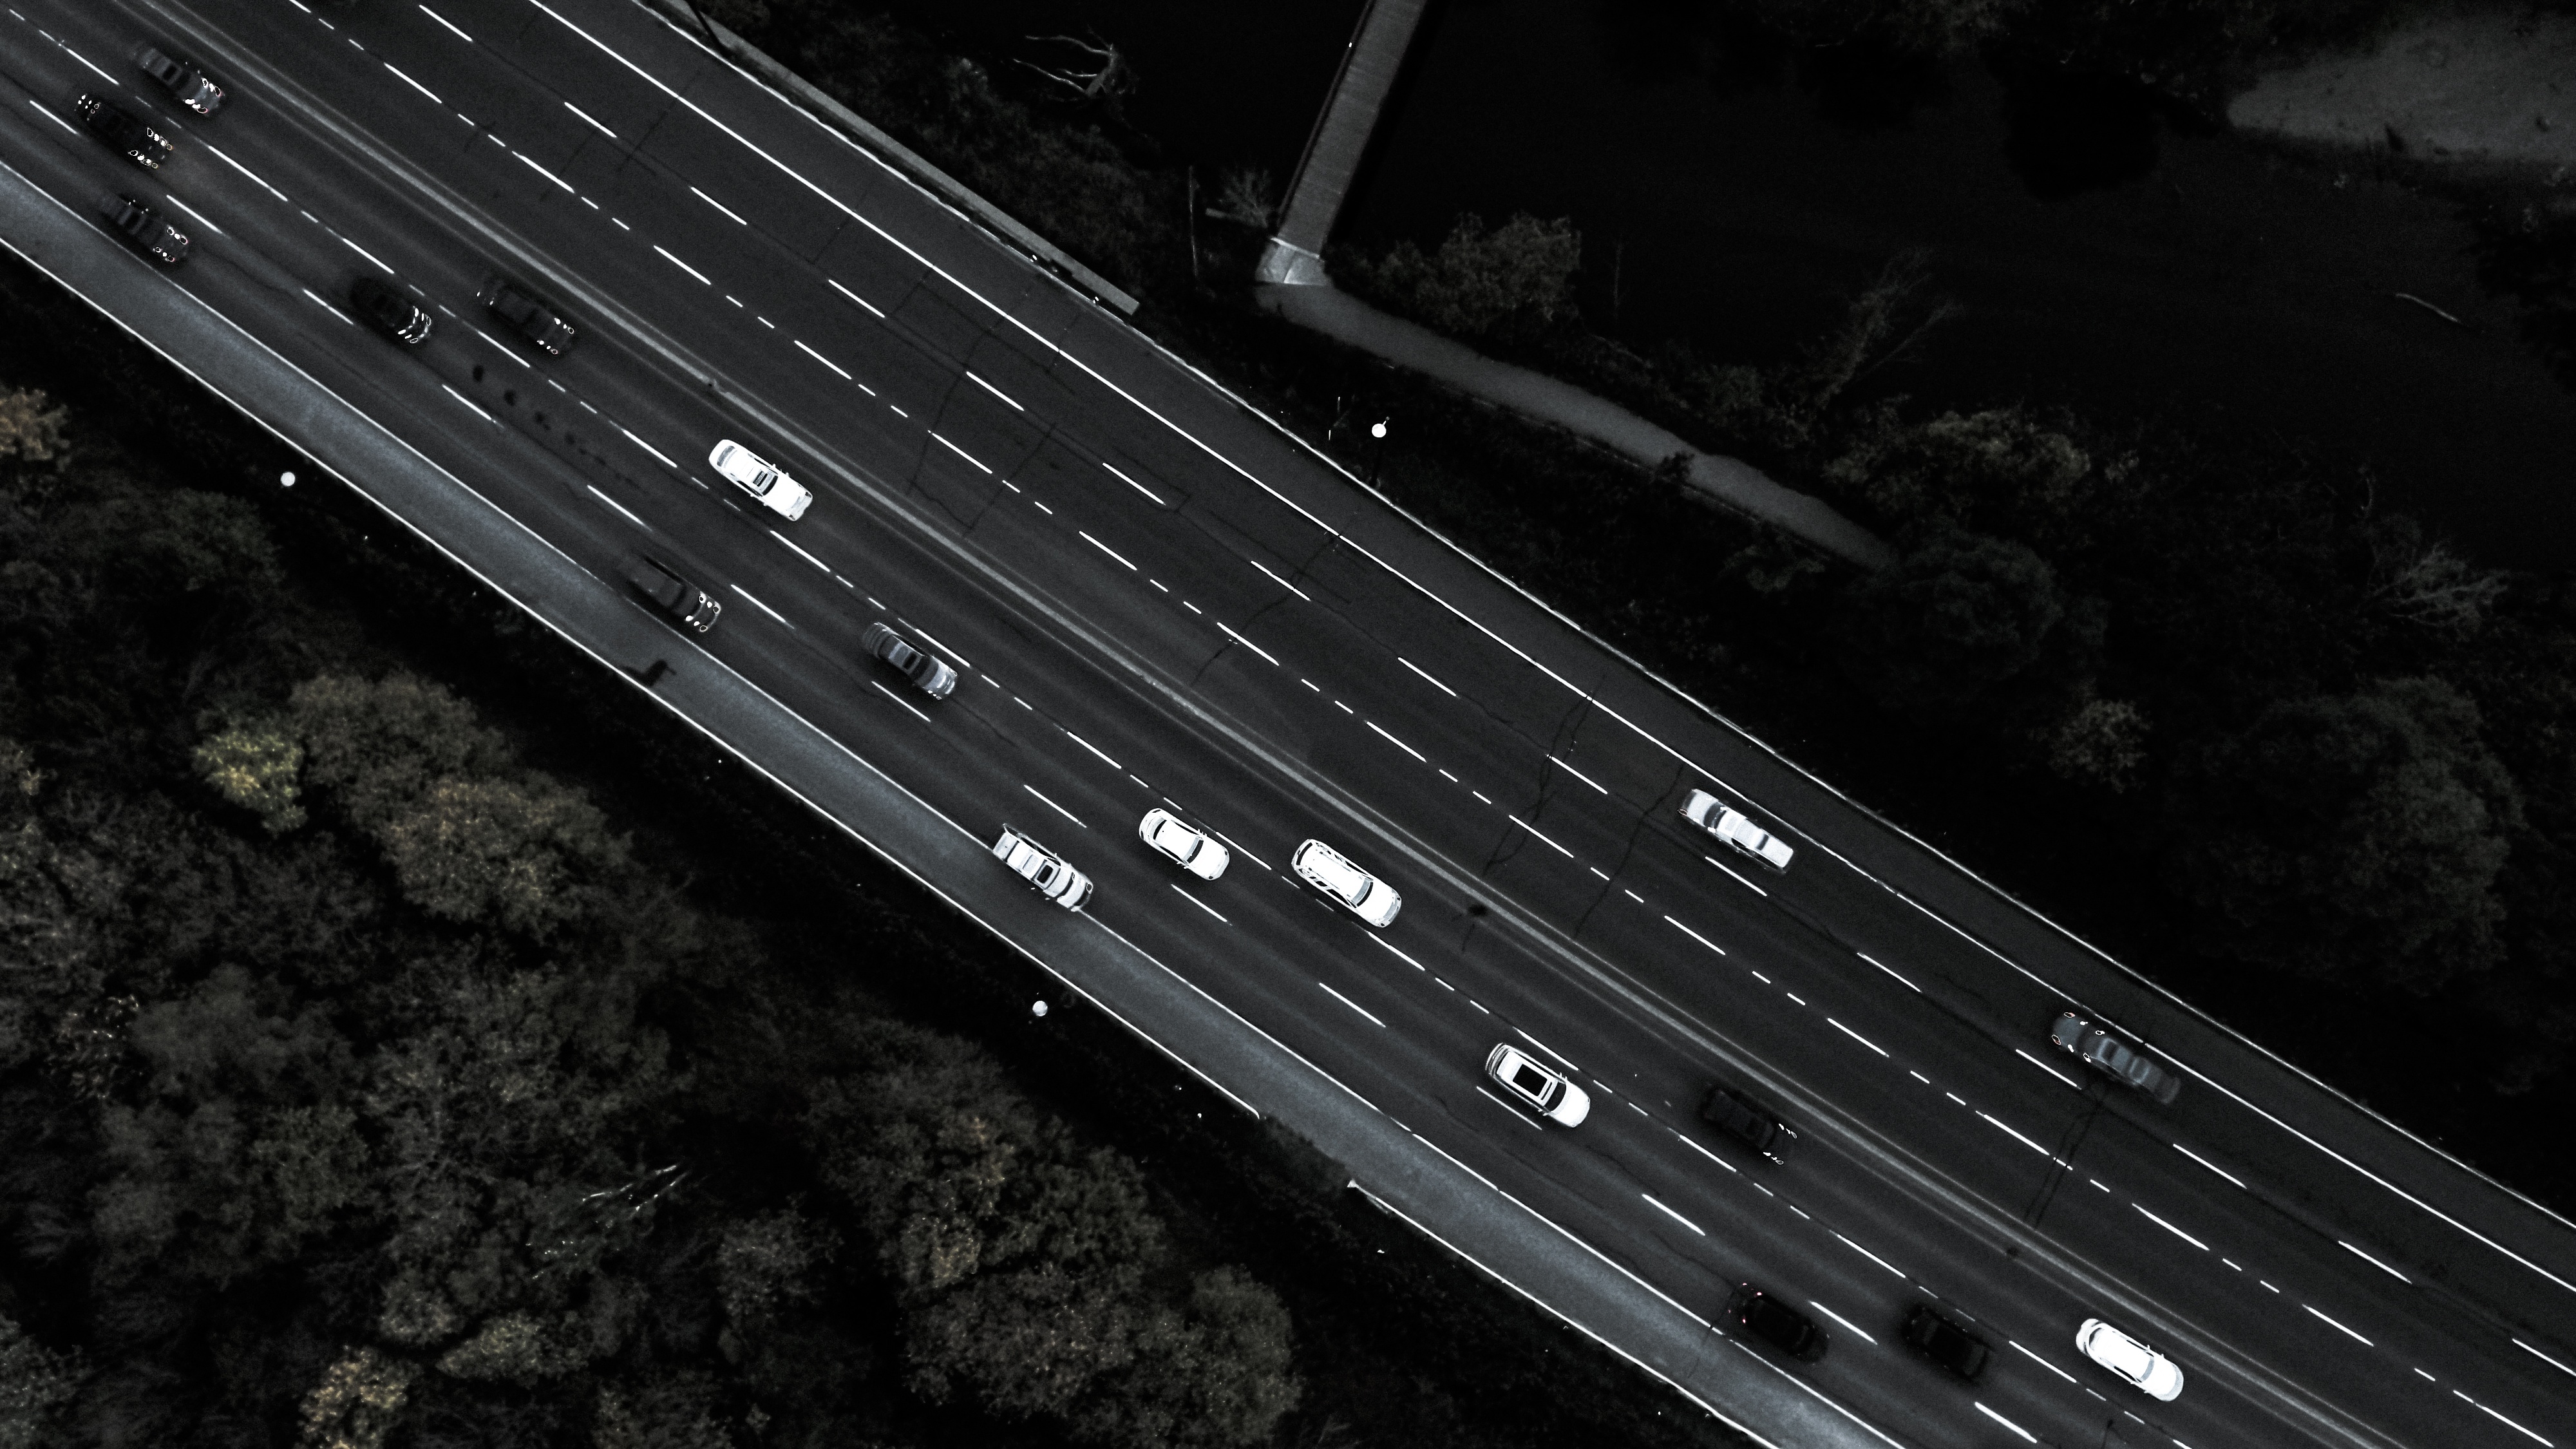
wing, light, traffic, car, night, freeway, line, vehicle, darkness, lighting, aerial view, drone view, screenshot